From a Bird's Eye View

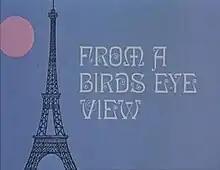

From a Bird's Eye View is a 1970 ATV and ITC Entertainment co-produced sitcom. In the United States it aired on NBC, which had originally ordered the series as an entry in the 1969–70 TV season but pushed it back to the 1970–71 season as a mid-season replacement.